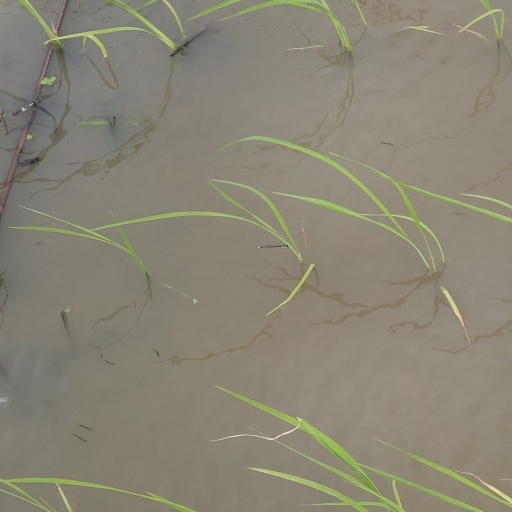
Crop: rice